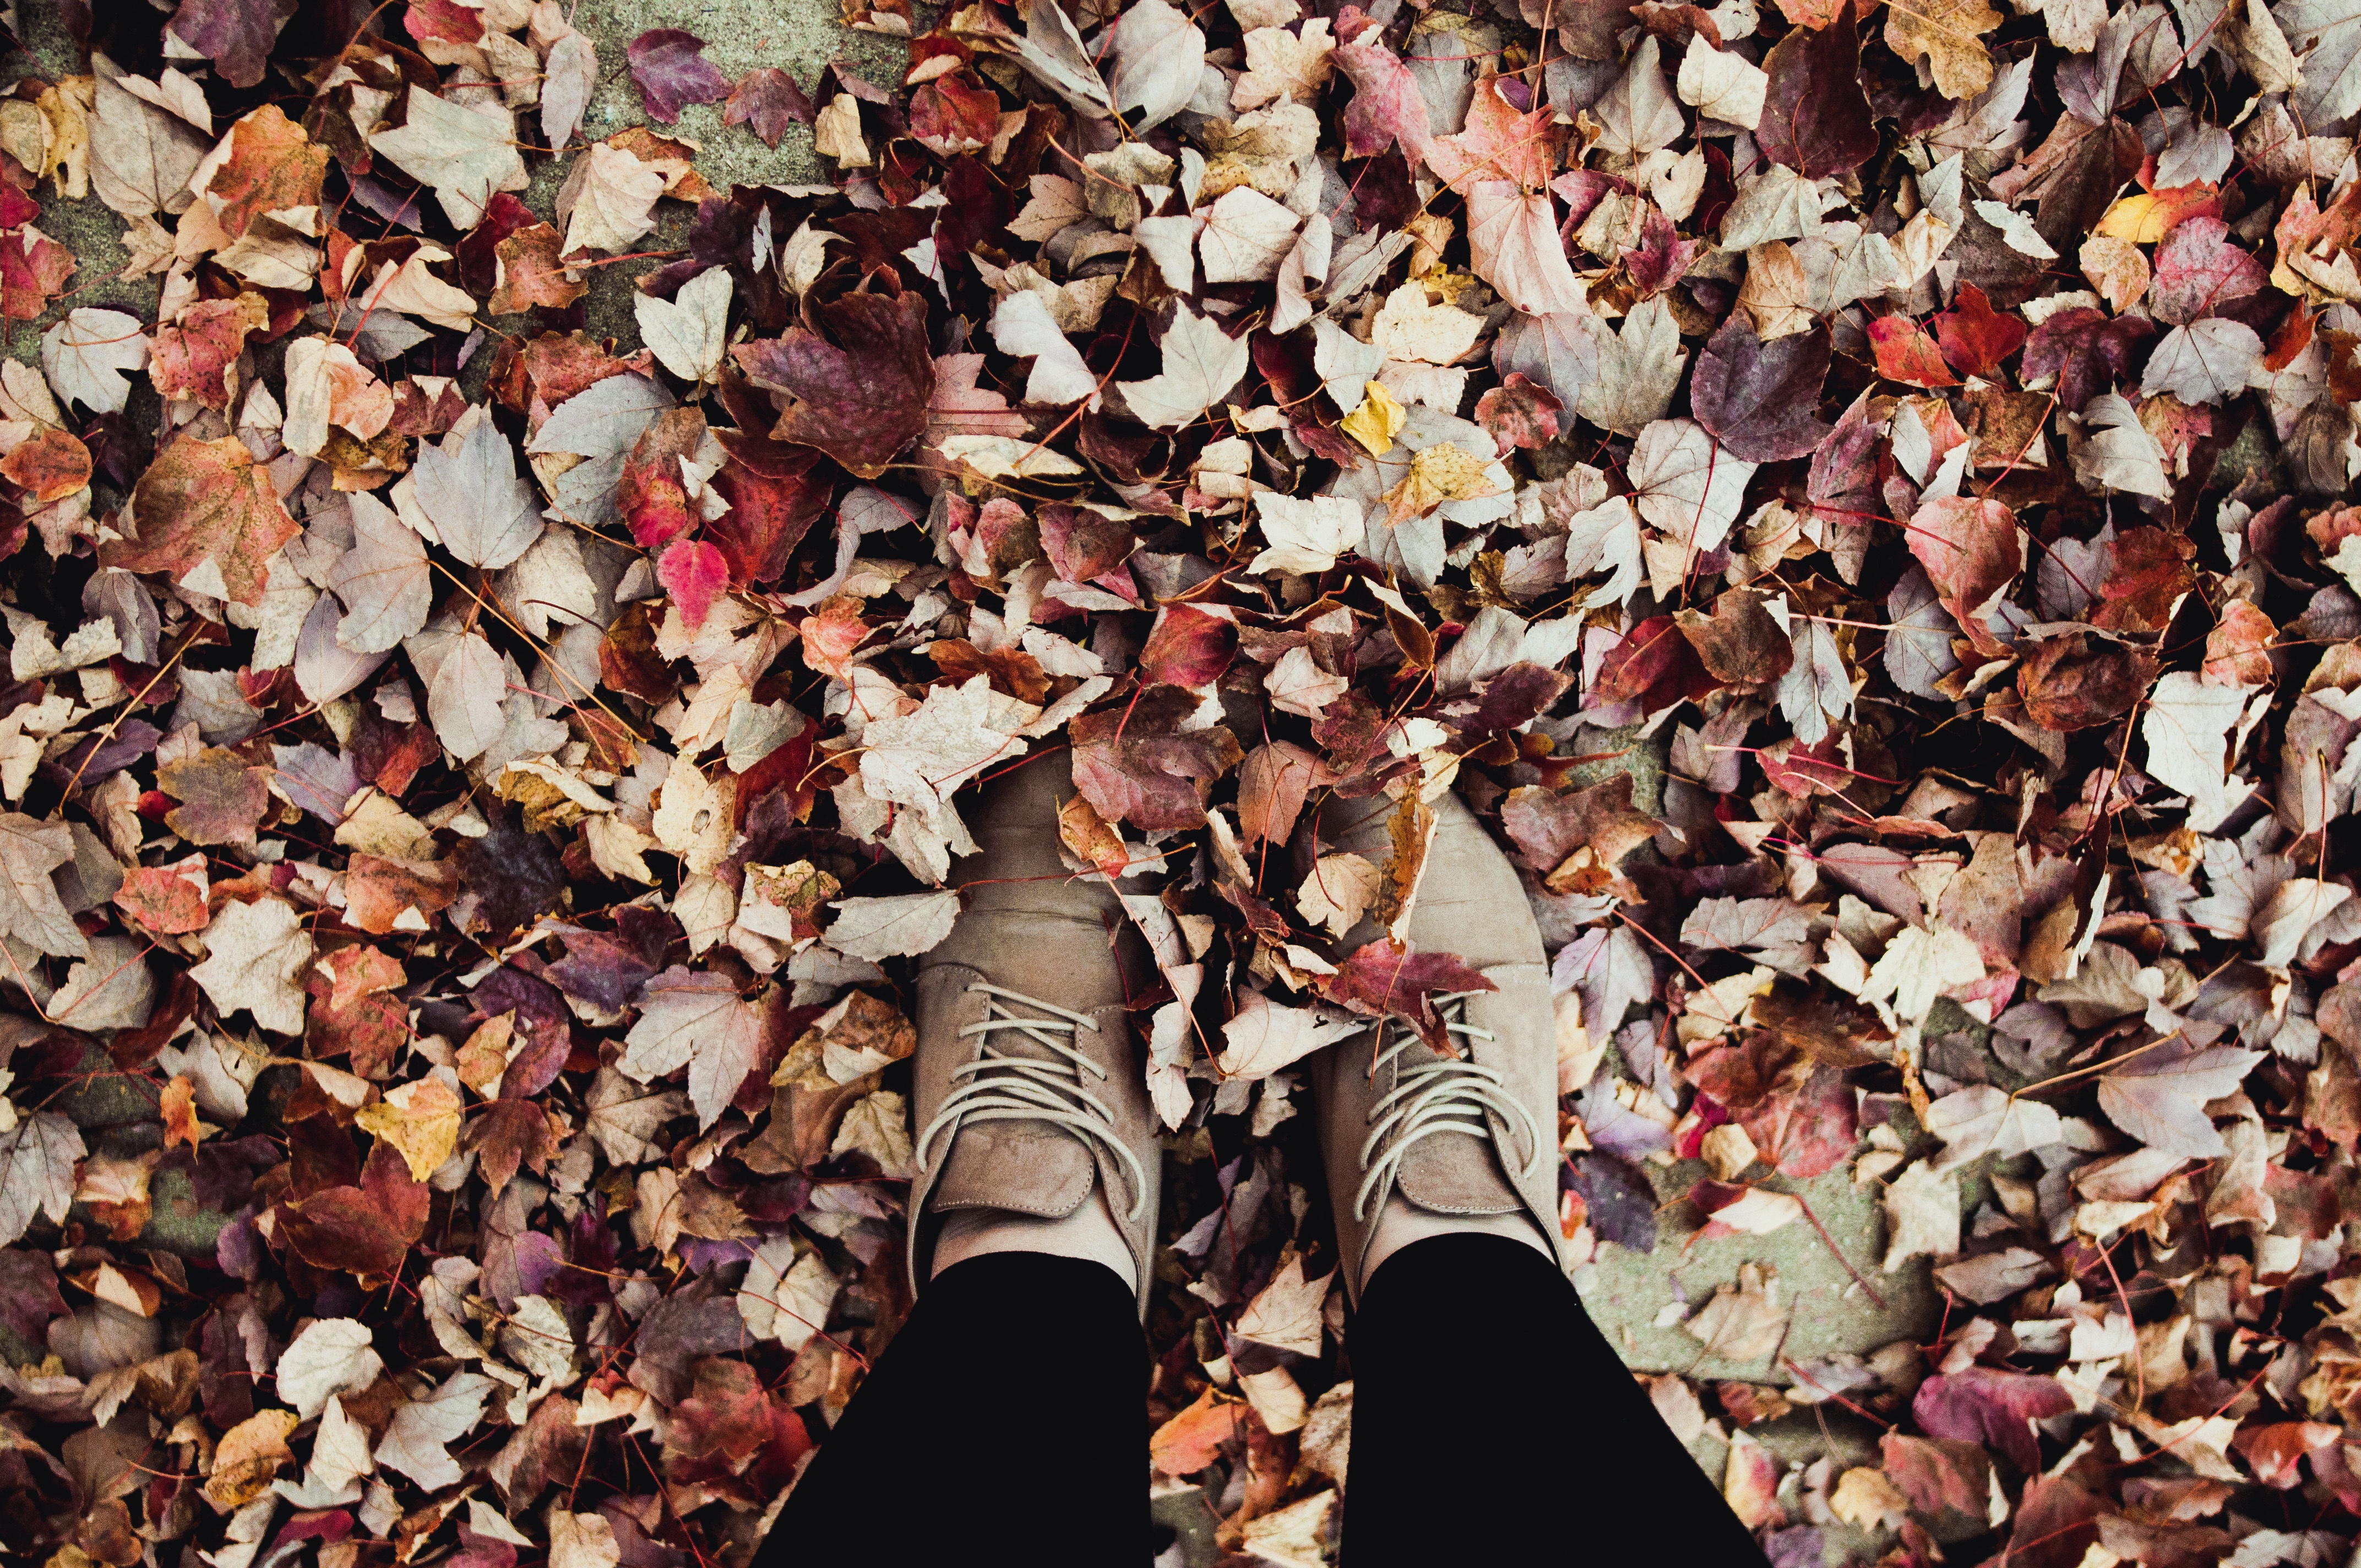
people, leaf, flower, crowd, audience, pattern, spring, color, autumn, season